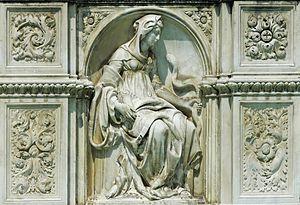
Panneau de la Fonte Gaia (Fontaine de la joie) sur la piazza del Campo de Sienne. Très abîmée par sa longue exposition aux éléments, la fontaine a été remplacée dans son intégralité en 1868 par une copie du sculpteur puriste Tito Sarrocchi (1824-1900).
La Fonte Gaia est une fontaine de Sienne, en Italie. Elle doit son nom à la joie manifestée par les Siennois le jour de son inauguration.